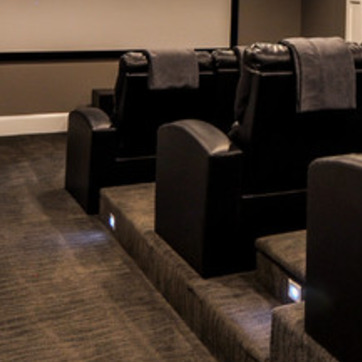
Material: leather